Amir Sjarifuddin

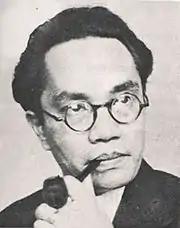
Amir Sjarifuddin with a smoking pipe, date unknown

Throughout the 1930s, Amir was active in literary and journalistic circles, joining the editorial board of the newspaper "Panorama", together with Liem Koen Hian, Sanusi Pane, and Mohammad Yamin. In 1933, Amir was imprisoned by the Dutch for his "Aksi Massa" ("Mass Action") essay, an essay published in the "Banteng Partindo" magazine that encouraged the public to drive out the colonial invaders. Though in actuality, the essay was written by Mohammad Yamin, with Amir only stated as the author in the published version. Amir was imprisoned for two years, being released on 5 June 1935. In mid-1936, together with his colleagues Liem, Pane, and Yamin, Amir started another newspaper, "Kebangoenan", which – as with "Panorama" – was published by Phoa Liong Gie's Siang Po Printing Press. In 1937, towards the end of the Dutch rule, Amir led a group of younger Marxists in the establishment of the Indonesian People's Movement (Gerindo). Under Amir's leadership, the party was considered a radical leftist anti-fascist political party, influenced by the ideology of Communism. The Soviet Union's Dimitrov doctrine had called for a common front against fascism which helped swell the number of Indonesians taking a cooperative approach with regards to the Dutch colonial administration in an attempt to secure Indonesian independence.